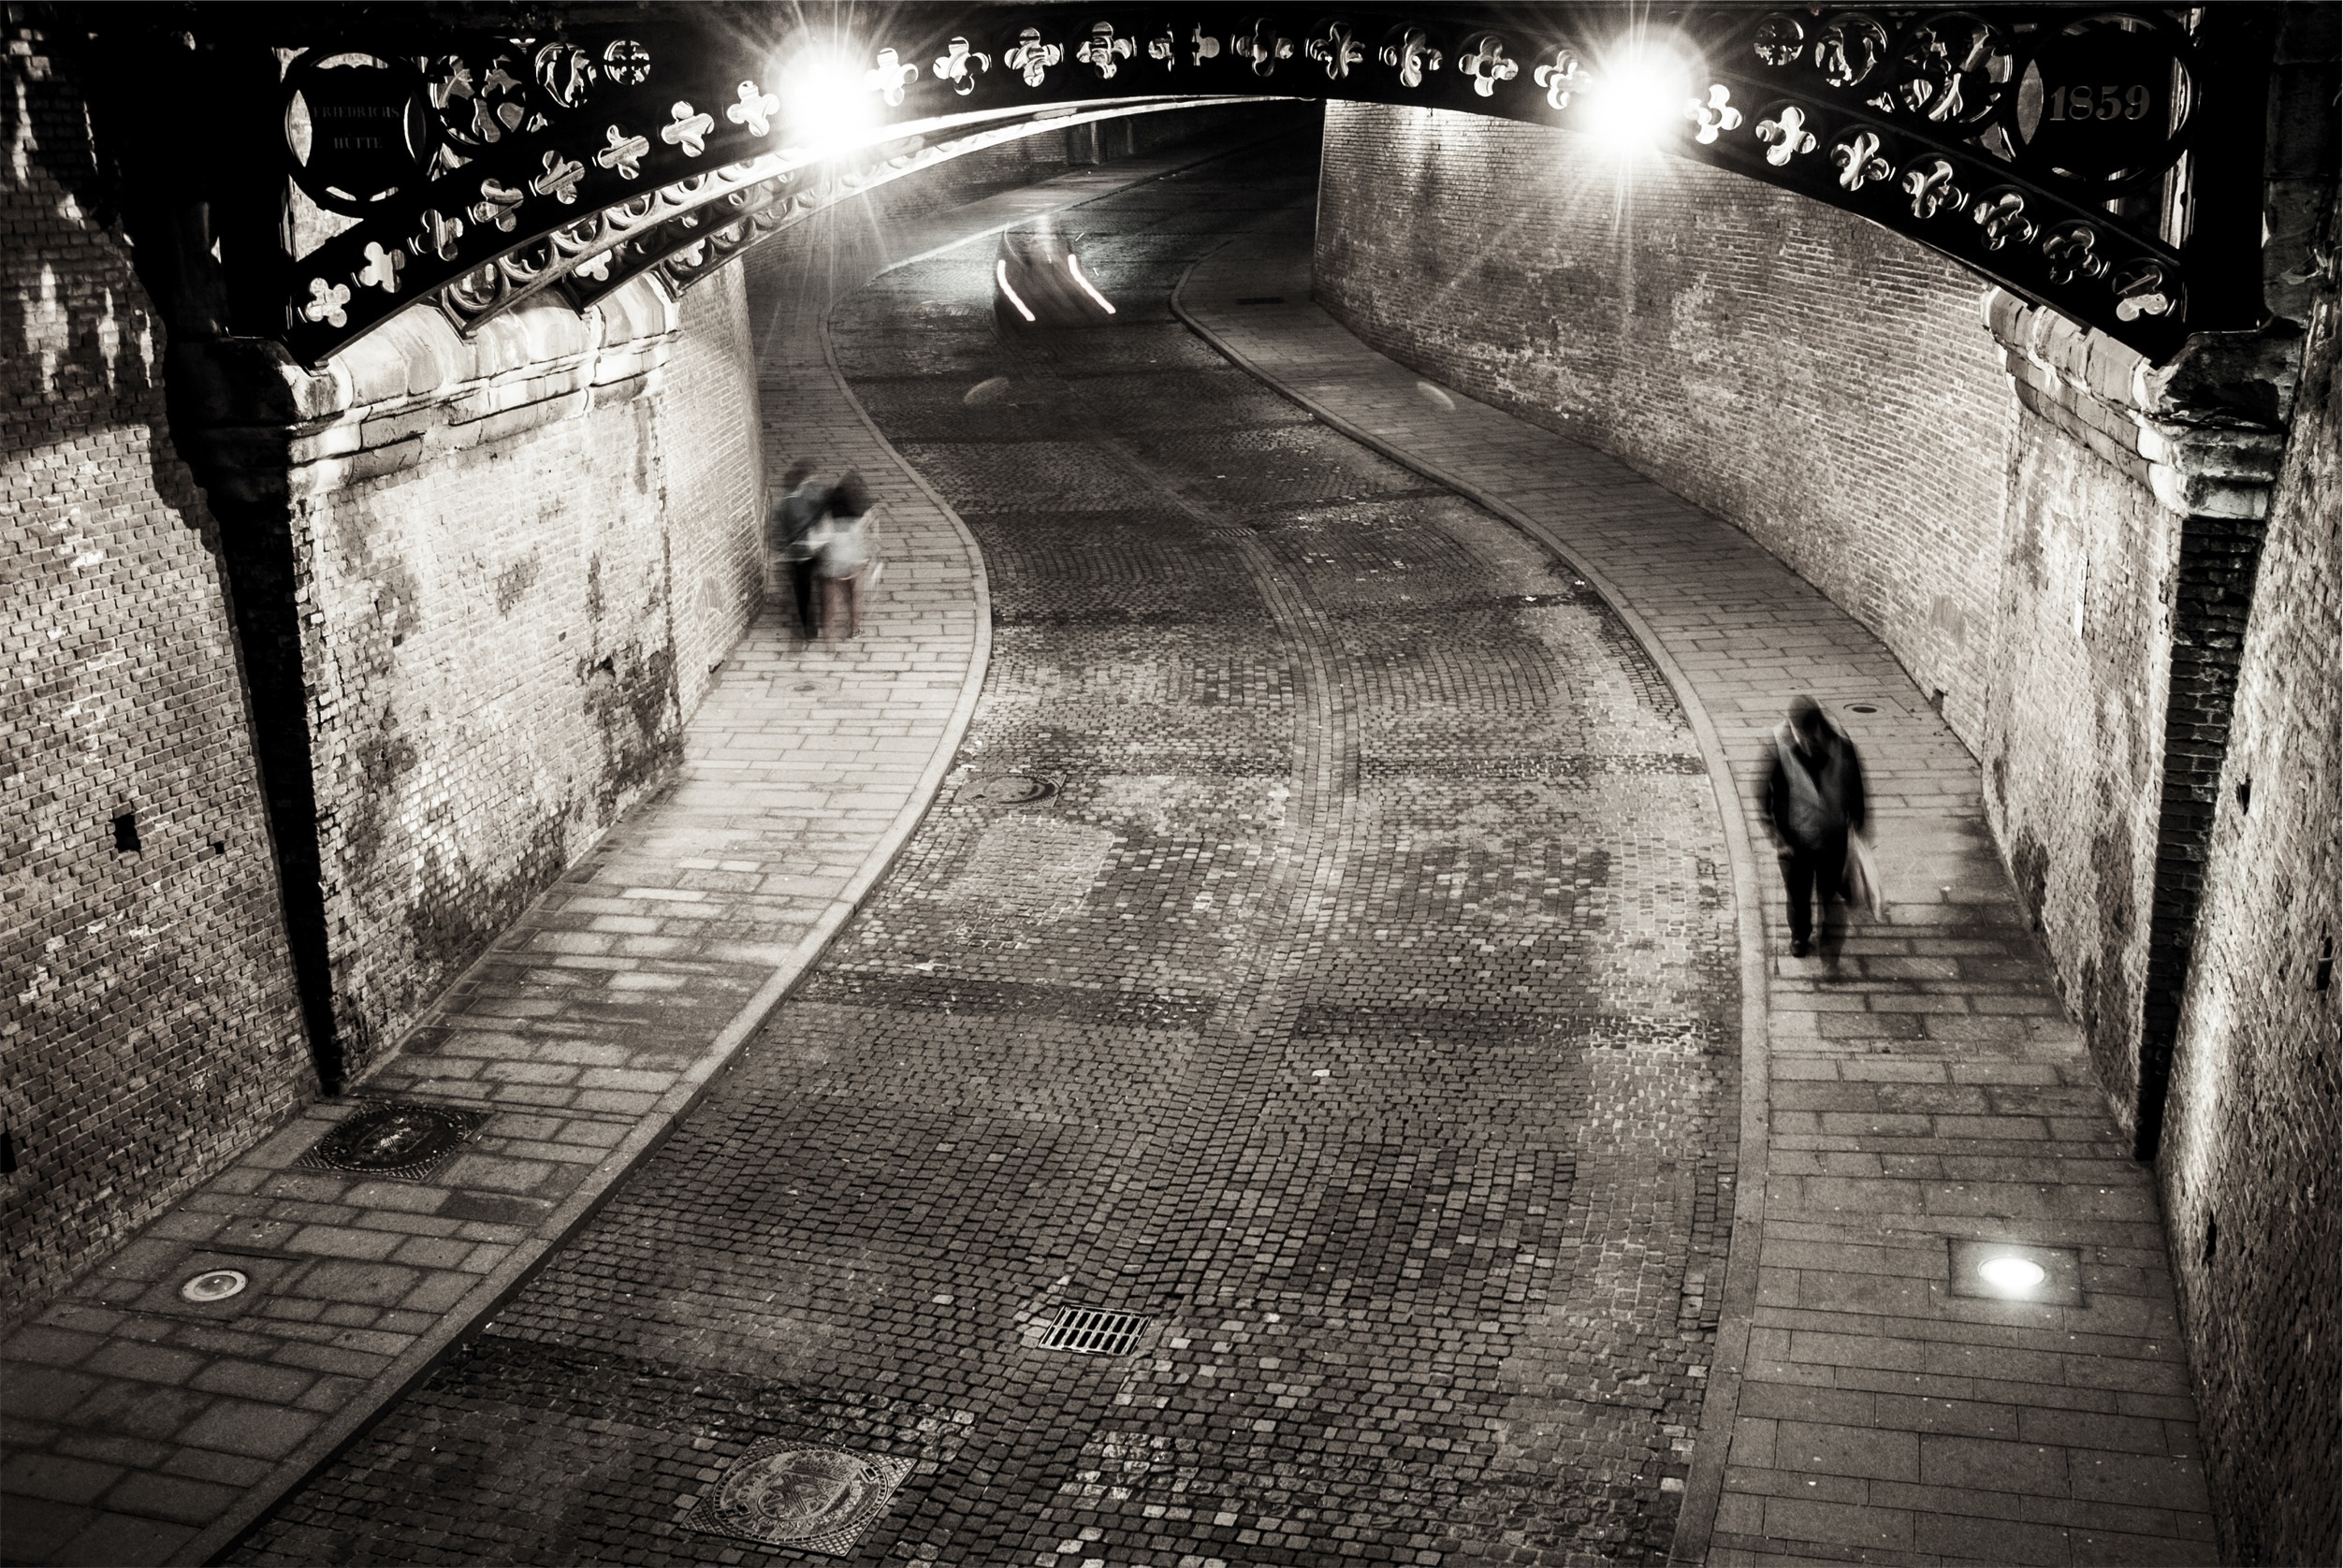
walking, light, black and white, architecture, people, road, white, bridge, street, night, photography, sidewalk, town, cobblestone, city, dark, evening, shadow, darkness, black, monochrome, stones, pedestrians, infrastructure, symmetry, photograph, snapshot, shape, urban area, monochrome photography